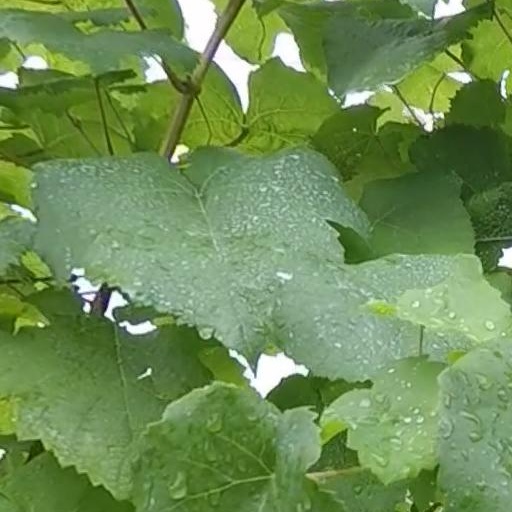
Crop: grape